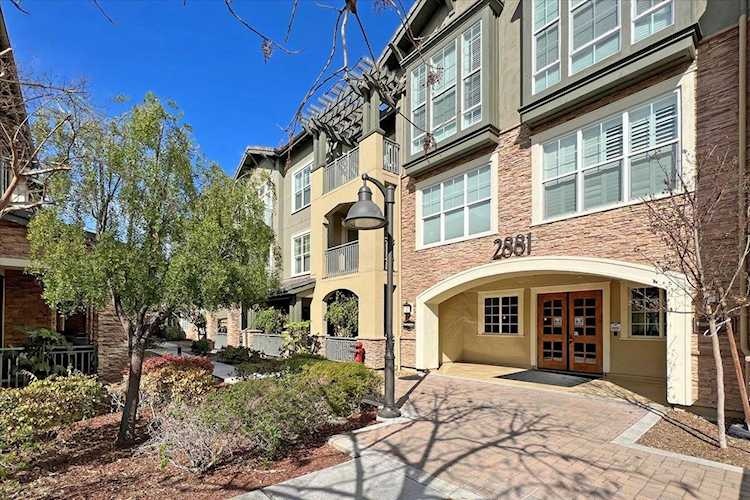
2881 Meridian Avenue #246, San Jose, CA 95124 - 3 Beds - 3 Baths - 1,938 Sq.Ft
Status: Active Property Type: Condo MLS #: ML81984171 Sq. Feet: 1,938 On Site: 2 Days County: Santa Clara Monthly HOA: $619 div.scroll-container { background-color: #FDFDFD; overflow: auto; white-space: nowrap; padding: 23px; } div.scroll-container img { padding: 2px; } Bước vào căn hộ sang trọng một tầng có diện tích 1938 +/- SF với cấu hình 3 PN/3 PN hiếm có tại căn hộ chung cư Toll Brothers này nằm cạnh Willow Glen. Ngôi nhà này kết hợp giữa thiết kế hiện đại, sự riêng tư và tiện lợi, hoàn hảo cho những người mua thông thái. Mặt bằng rộng rãi và thoáng đãng, được thiết kế vừa thoải mái vừa phong cách, lý tưởng để giải trí. Hai phòng ngủ chính có tủ quần áo đi bộ, trần nhà cao, nhiều ánh sáng tự nhiên và thảm mới. Nhà bếp có mặt bàn bằng đá granit, sàn gỗ kỹ thuật và đồ dùng bằng thép không gỉ là giấc mơ của những người đam mê ẩm thực. Vào cuối ngày, hãy thư giãn và nghỉ ngơi trong phòng ngủ chính của bạn hoặc ngâm mình trong bồn tắm cỡ lớn. Cầu thang gần cửa nhà bạn giúp bạn dễ dàng và nhanh chóng đi đến gara và Meridian Ave. Khu phức hợp bao gồm sân chơi cũng như phòng tập thể dục tại chỗ, câu lạc bộ và hồ bơi. Vị trí lý tưởng cho những người thích lối sống năng động, với Doerr & Kirk Park cách đó một quãng ngắn. Trải nghiệm sự an tâm với lối vào tòa nhà an toàn và tuần tra riêng hàng đêm. Đối với những người đi làm, ngôi nhà có vị trí thuận tiện với khả năng tiếp cận dễ dàng đến nhiều xa lộ và gần các nhà hàng & khu mua sắm. Thêm vào đó, một trạm siêu nạp Tesla sắp được xây dựng ngay bên cạnh. Cho dù bạn tìm kiếm sự thoải mái, an ninh hay tiện lợi hiện đại, ngôi nhà này đều đáp ứng được tất cả. Kiến trúc Số căn hộ: #246 Phòng ngủ: 3 Phòng tắm: 3 Năm xây dựng: 2007 Số tầng: 1 Mái: Ngói Ga ra Có/Không: Có Số chỗ để xe: 2 Đặc điểm chỗ đậu xe: Liền kề, Có mái che, Ngầm, Khách Đặc điểm/Tiện nghi Đặc điểm nội thất: Kho chứa đồ, Quầy ăn sáng, Bộ điều nhiệt thông minh Thiết bị: Máy rửa chén, Máy nghiền rác, Bếp ga, Lò vi sóng Lò sưởi Có/Không: Có Đặc điểm lò sưởi: Gas, Bộ khởi động gas, Phòng khách Sàn nhà: Gạch, Gỗ Đặc điểm bếp: Quầy ăn sáng, Máy rửa chén, Máy nghiền rác, Bếp ga/Bếp nấu, Lò vi sóng Hồ bơi: Cộng đồng Cửa sổ: Cửa sổ kính hai lớp Sưởi ấm: Không khí cưỡng bức Đặc điểm bất động sản Tầm nhìn: Núi Cống rãnh: Cống rãnh công cộng Nước: Công cộng Phân vùng: C1H Chỉ đường: Từ Meridian Avenue, rẽ vào Paseo Lane và lái xe #myBtn1 { color: #007BFF; text-decoration: none; font-weight: bold; cursor: pointer;} #more1 { display: none; } #dots1 { display: inline; } Step into 1938 +/- SF of single-level luxury living with a rare 3 BR/3BA configuration in this Toll Brothers condo located adjacent to Willow Glen. This home offers a blend of modern design, privacy & convenience, making it perfect for discerning buyers. The spacious & open floor plan, fashioned for both comfort & style, is ideal for entertaining. Two primary bedrooms w/walk-in closets, high ceili ... ngs, an abundance of natural light & new carpet. The kitchen w/granite countertops, engineered wood flooring & stainless steel appliances is a culinary enthusiast's dream. At the end of the day, relax & unwind in your primary bedroom or soak in the oversized tub. A stairway near your doorstep provides quick & easy access to the garage & Meridian Ave. The complex includes a playground as well as an onsite workout room, clubhouse & pool. The location is ideal for those who enjoy an active lifestyle, w/Doerr & Kirk Park a short distance away. Experience peace of mind w/secure entry to the building & nightly private patrolling. For commuters, the home is conveniently located w/easy access to multiple highways and it's close to restaurants & shopping. Plus, a Tesla supercharger station is coming up next door. Whether you seek modern comfort, security or convenience, this home offers it all. Architecture Unit Number: #246 Bedrooms: 3 Bathrooms: 3 Year Built: 2007 Stories: 1 Roof: Tile Garage Yes/No: Yes Garage Spaces: 2 Parking Features: Attached, Covered, Underground, Guest Features / Amenities Interior Features: Storage, Breakfast Bar, Smart Thermostat Appliances: Dishwasher, Disposal, Gas Range, Microwave Fireplace Yes/No: Yes Fireplace Features: Gas, Gas Starter, Living Room Flooring: Tile, Wood Kitchen Features: Breakfast Bar, Dishwasher, Garbage Disposal, Gas Range/Cooktop, Microwave Pool: Community Window: Double Pane Windows Heating: Forced Air Property Features View: Mountain(s) Sewer: Public Sewer Water: Public Zoning: C1H Directions: From Meridian Avenue, turn onto Paseo Lane and dri Read more function myFunction1() { var dots1 = document.getElementById("dots1"); var moreText1 = document.getElementById("more1"); var btnText1= document.getElementById("myBtn1"); if (dots1.style.display === "none") { dots1.style.display = "inline"; btnText1.innerHTML = "Read more "; moreText1.style.display = "none"; } else { dots1.style.display = "none"; btnText1.innerHTML = "Show less"; moreText1.style.display = "inline"; } } 20
Brand: Pananail.com
Category: Services > Professional Services > Real Estate